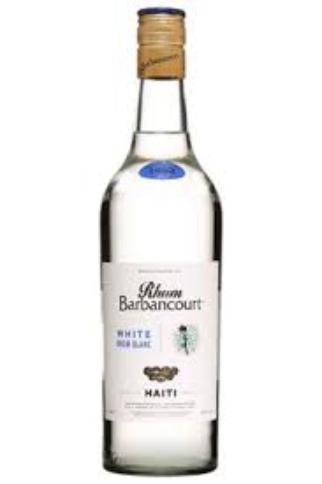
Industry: Food